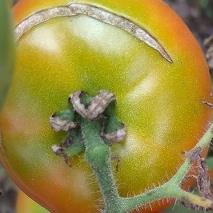
Crop: Tomato
Condition: excess-nitrogen-d